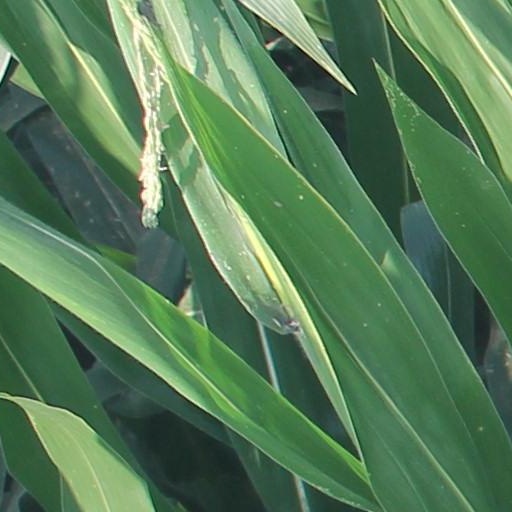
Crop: maize; corn